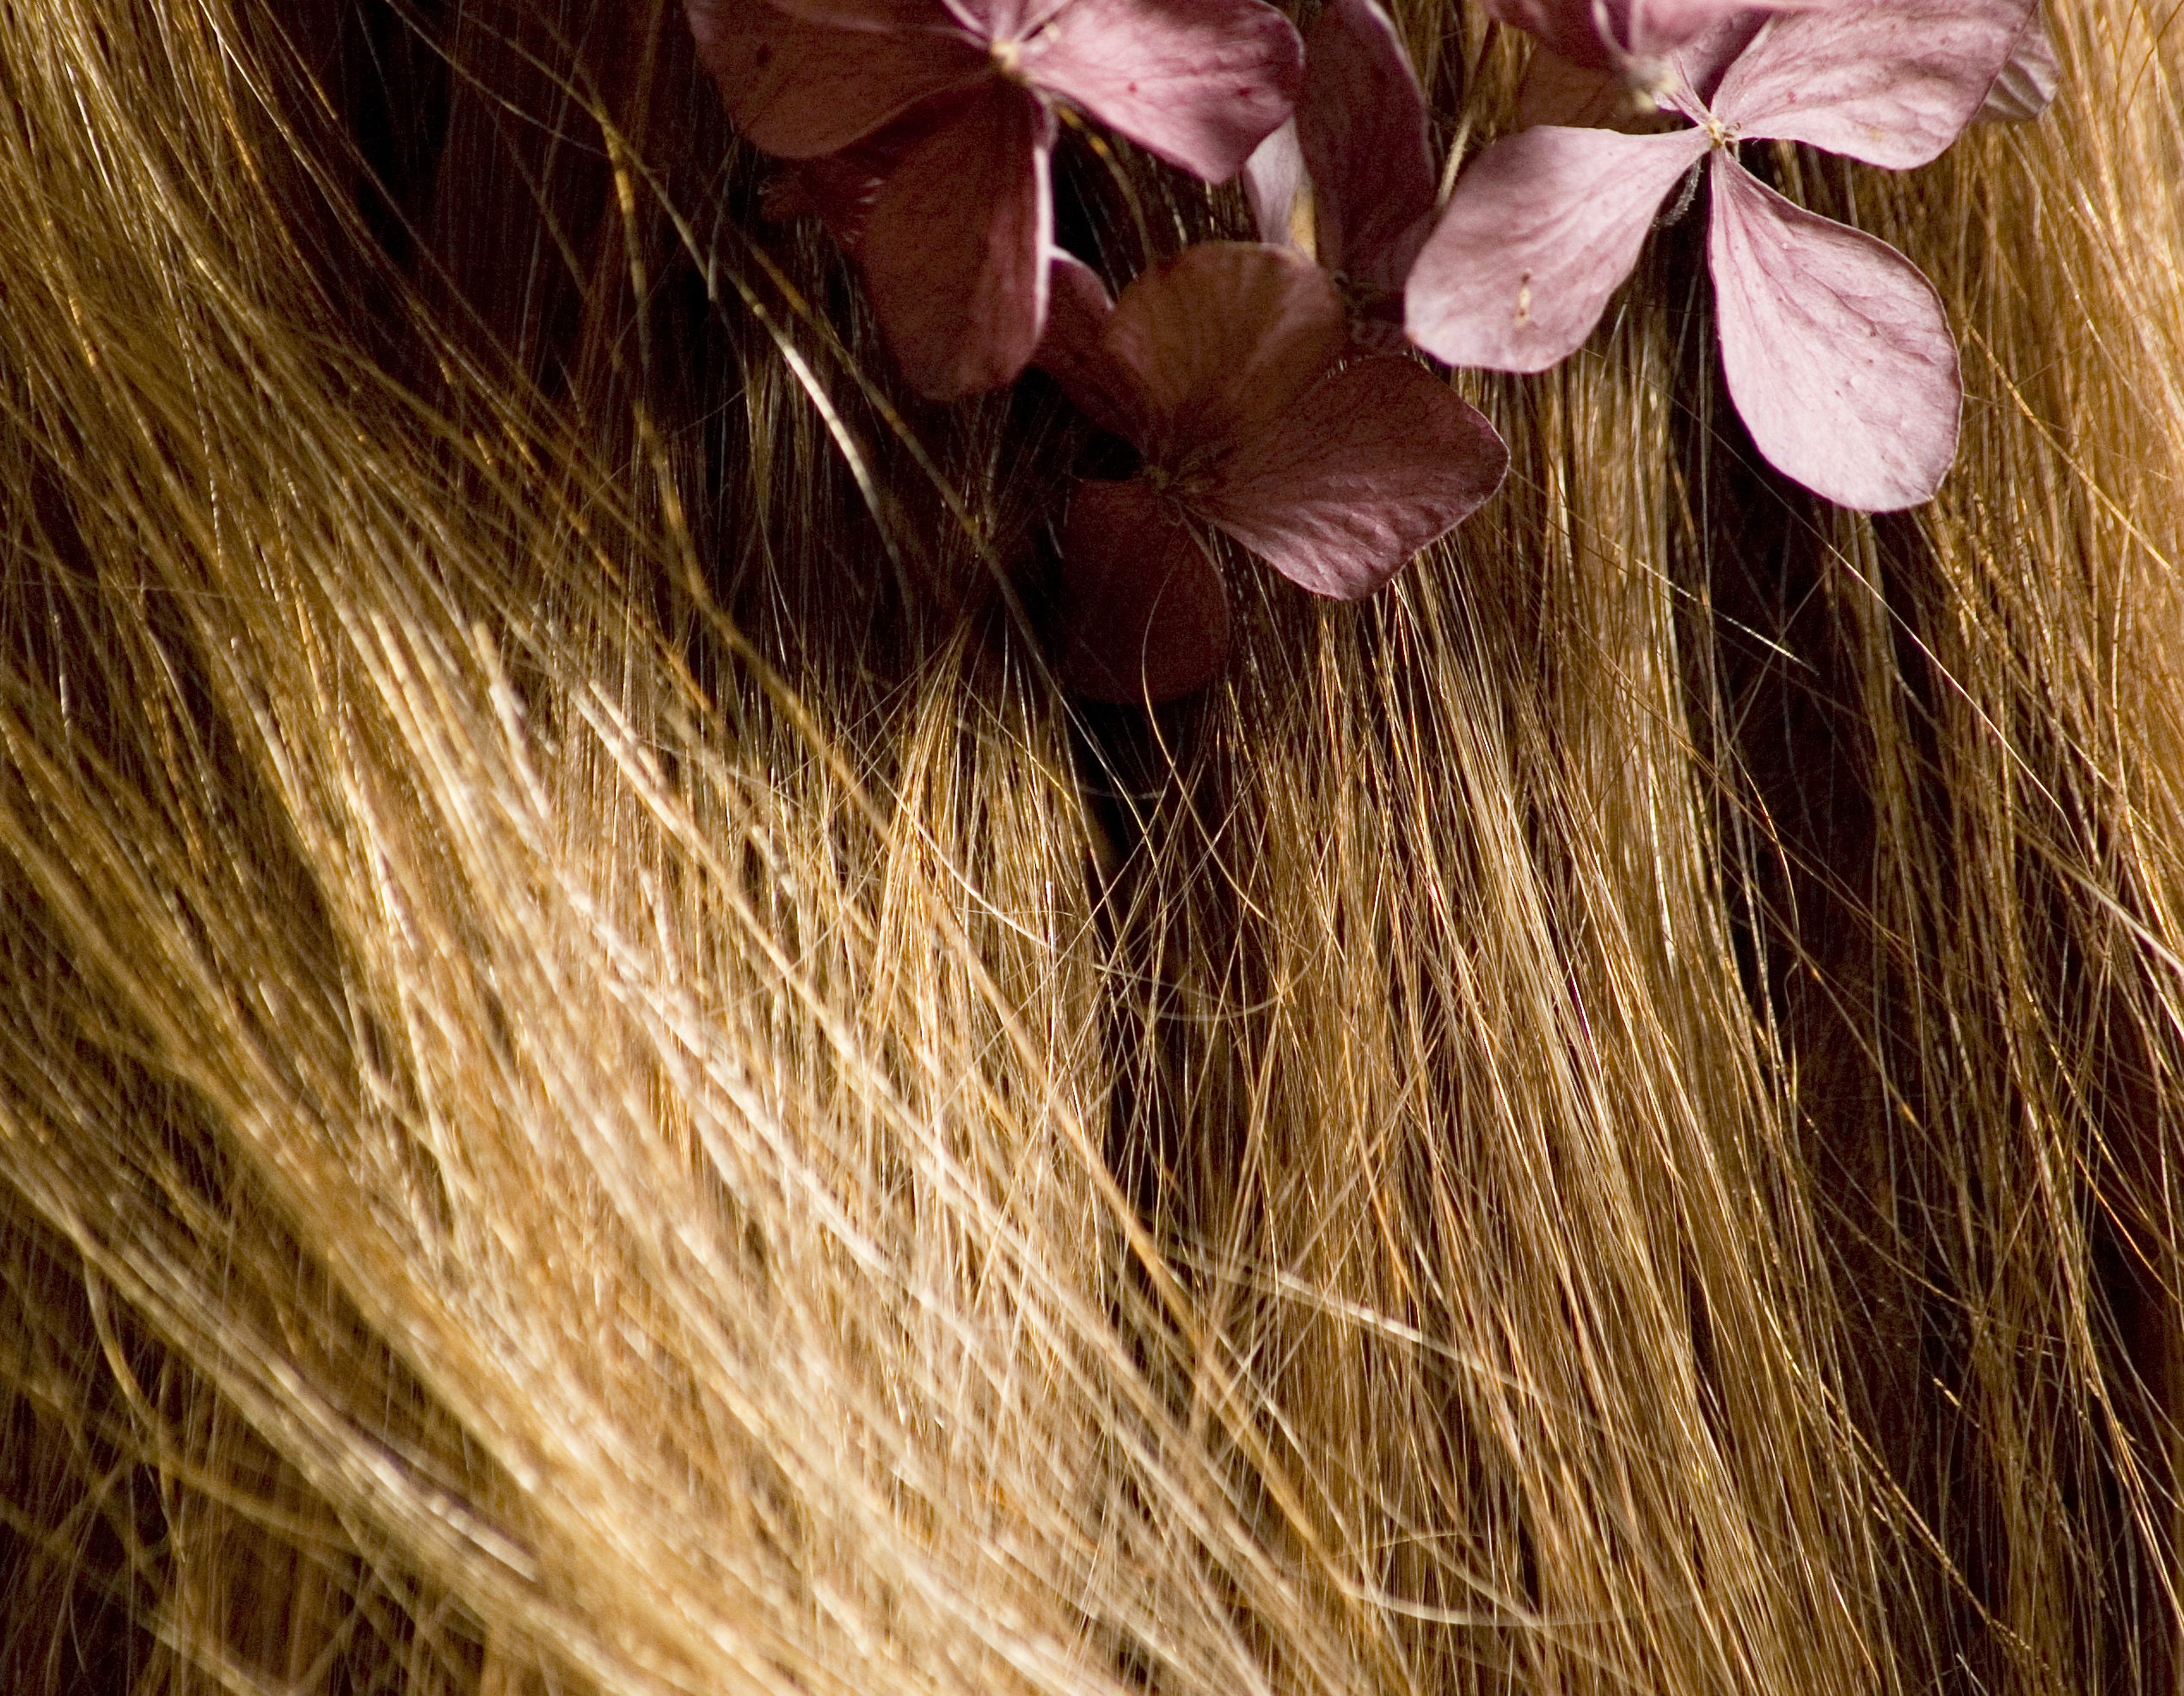
grass, plant, hair, flower, food, natural, mane, agriculture, blonde, close up, human body, flash, one, eye, detailed, organ, macro photography, flowering plant, grass family, land plant